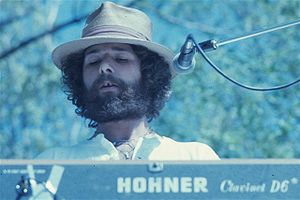
Chuck Leavell
Charles ”Chuck” Alfred Leavell er en amerikansk pianist og keyboard spiller, der var medlem af The Allman Brothers Band, da de var på toppen af deres succes. Derudover spiller han også sammen med The Rolling Stones.